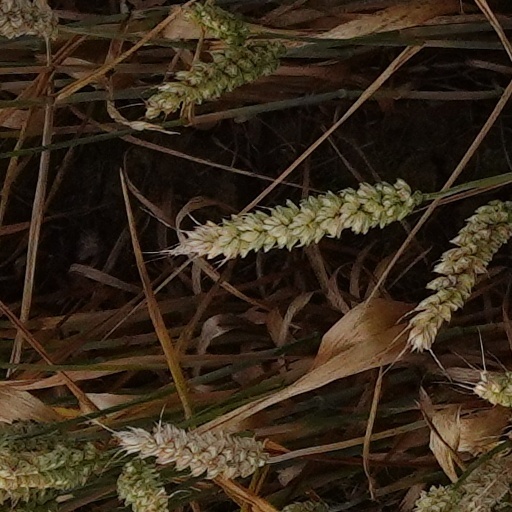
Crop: wheat